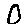
Label: 0